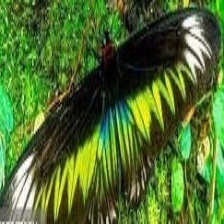
Species: BROOKES BIRDWING